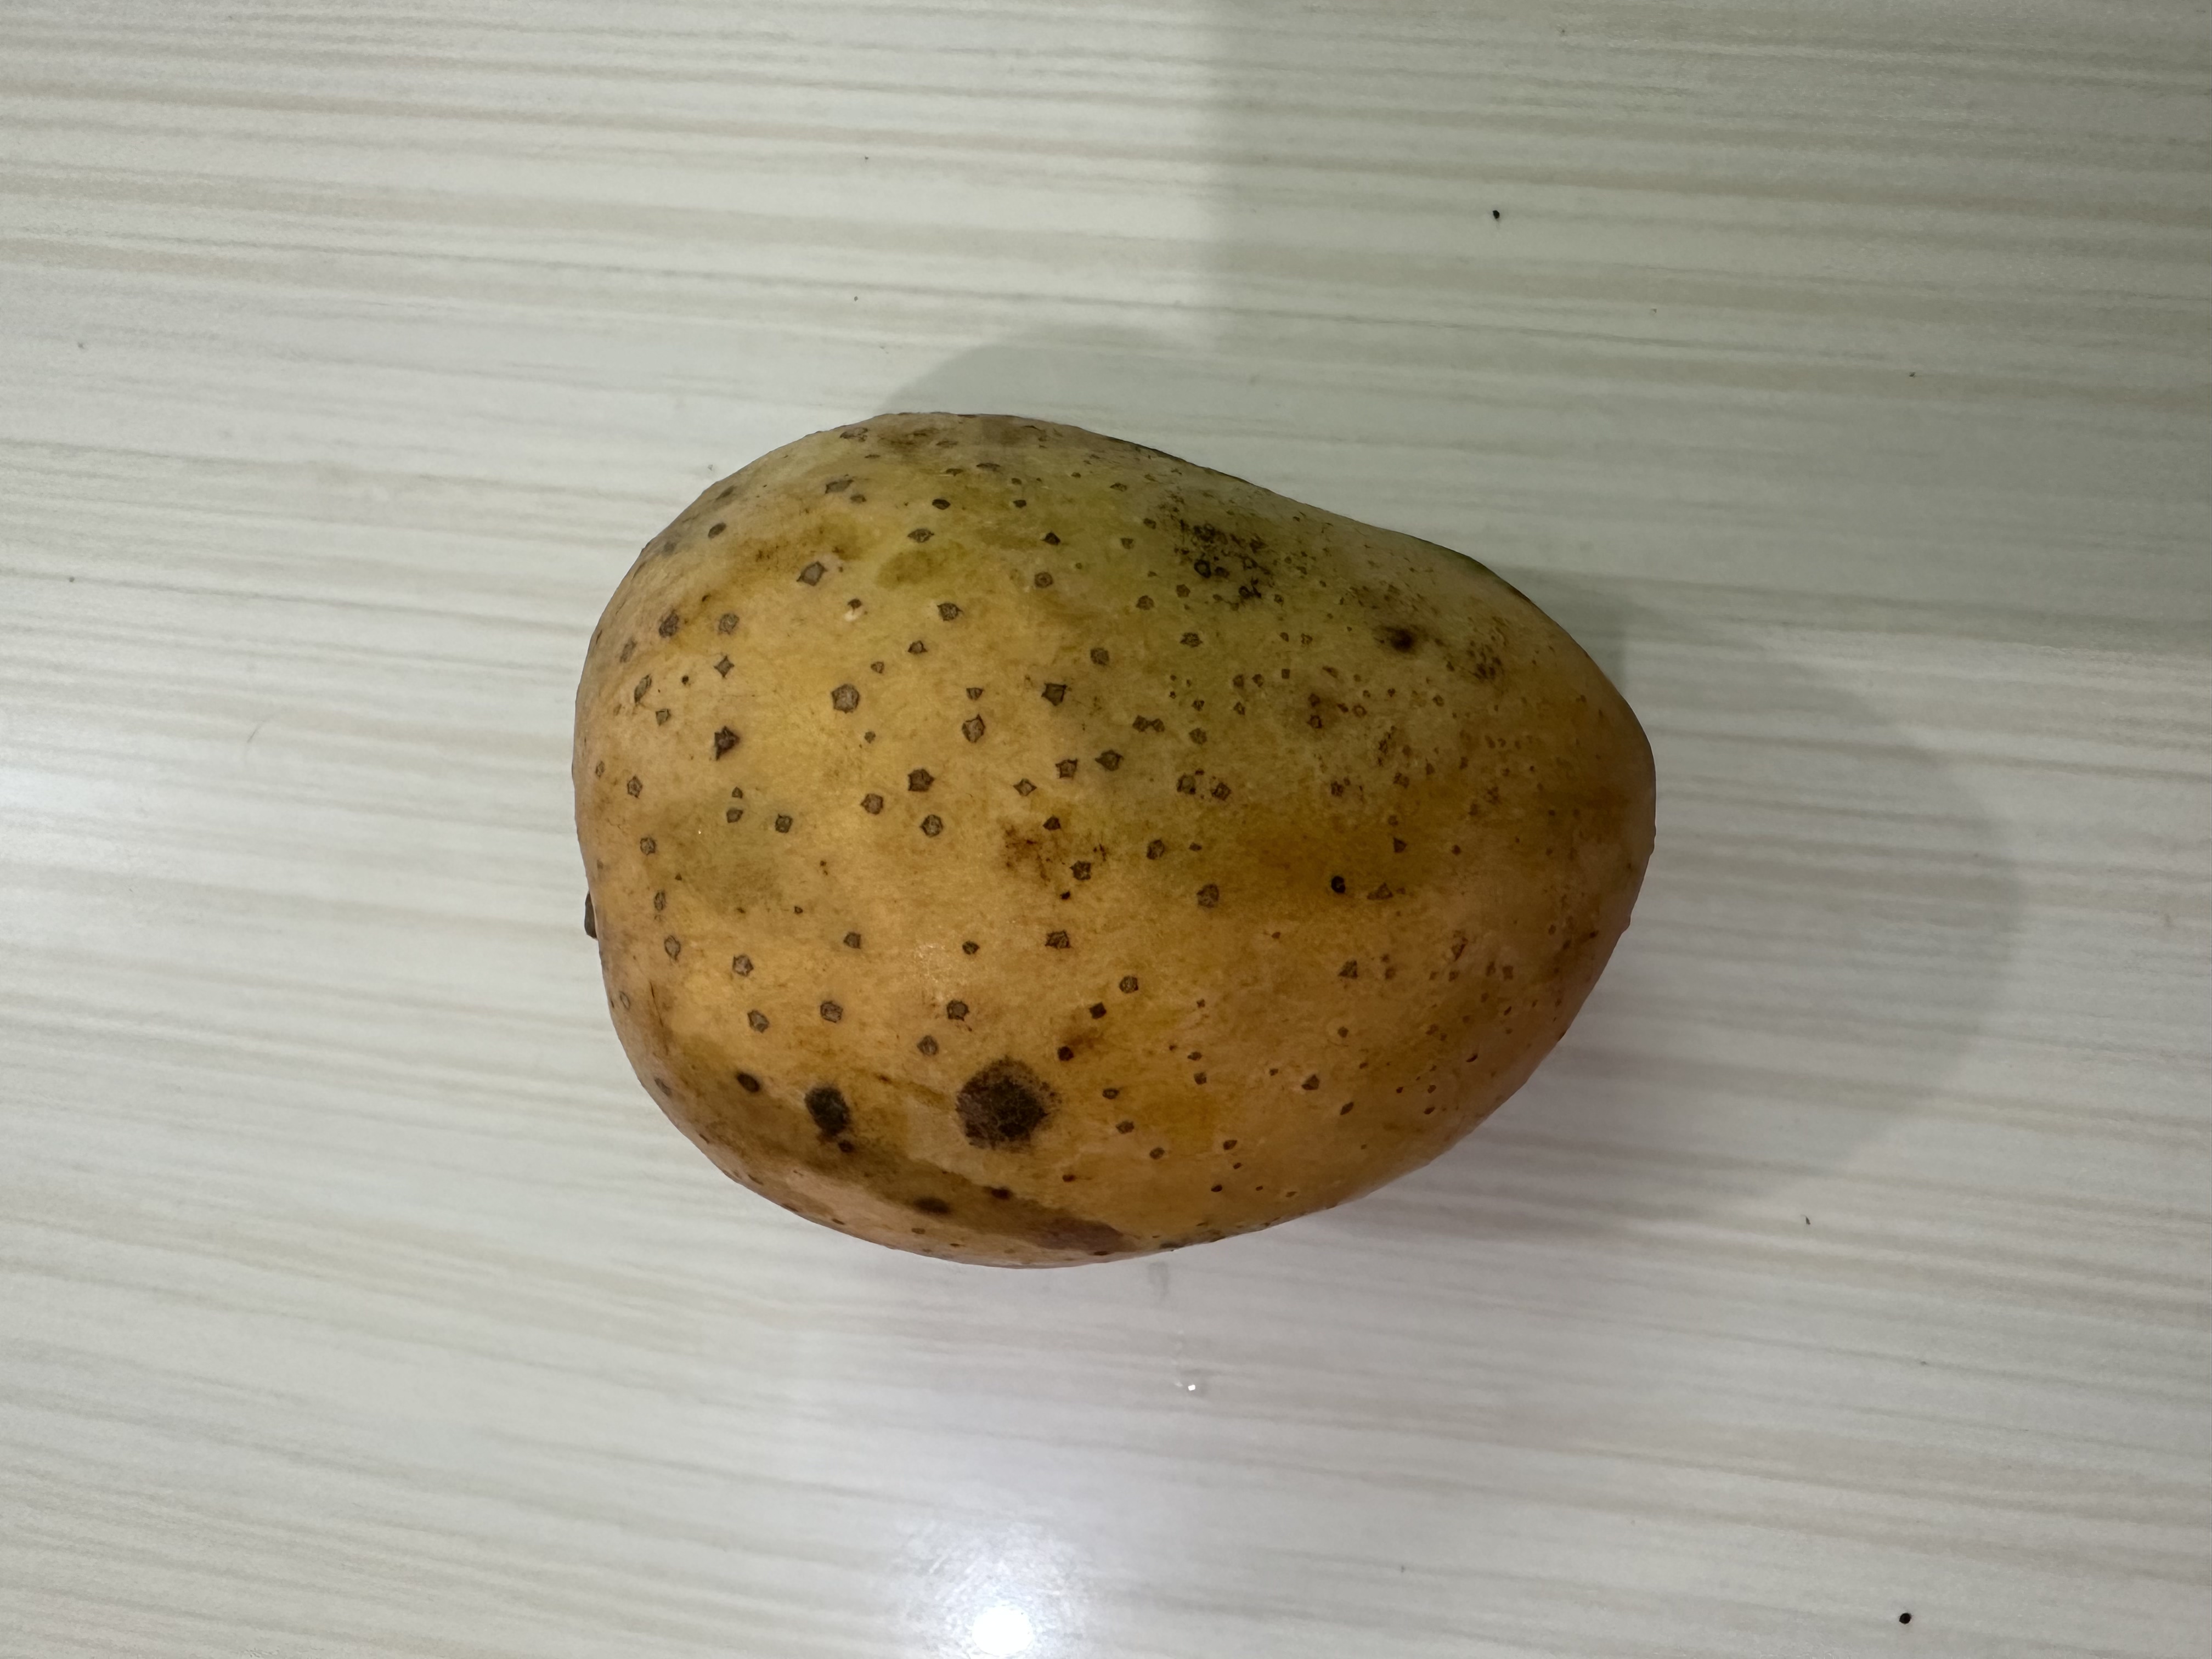
Mango variety: Langra